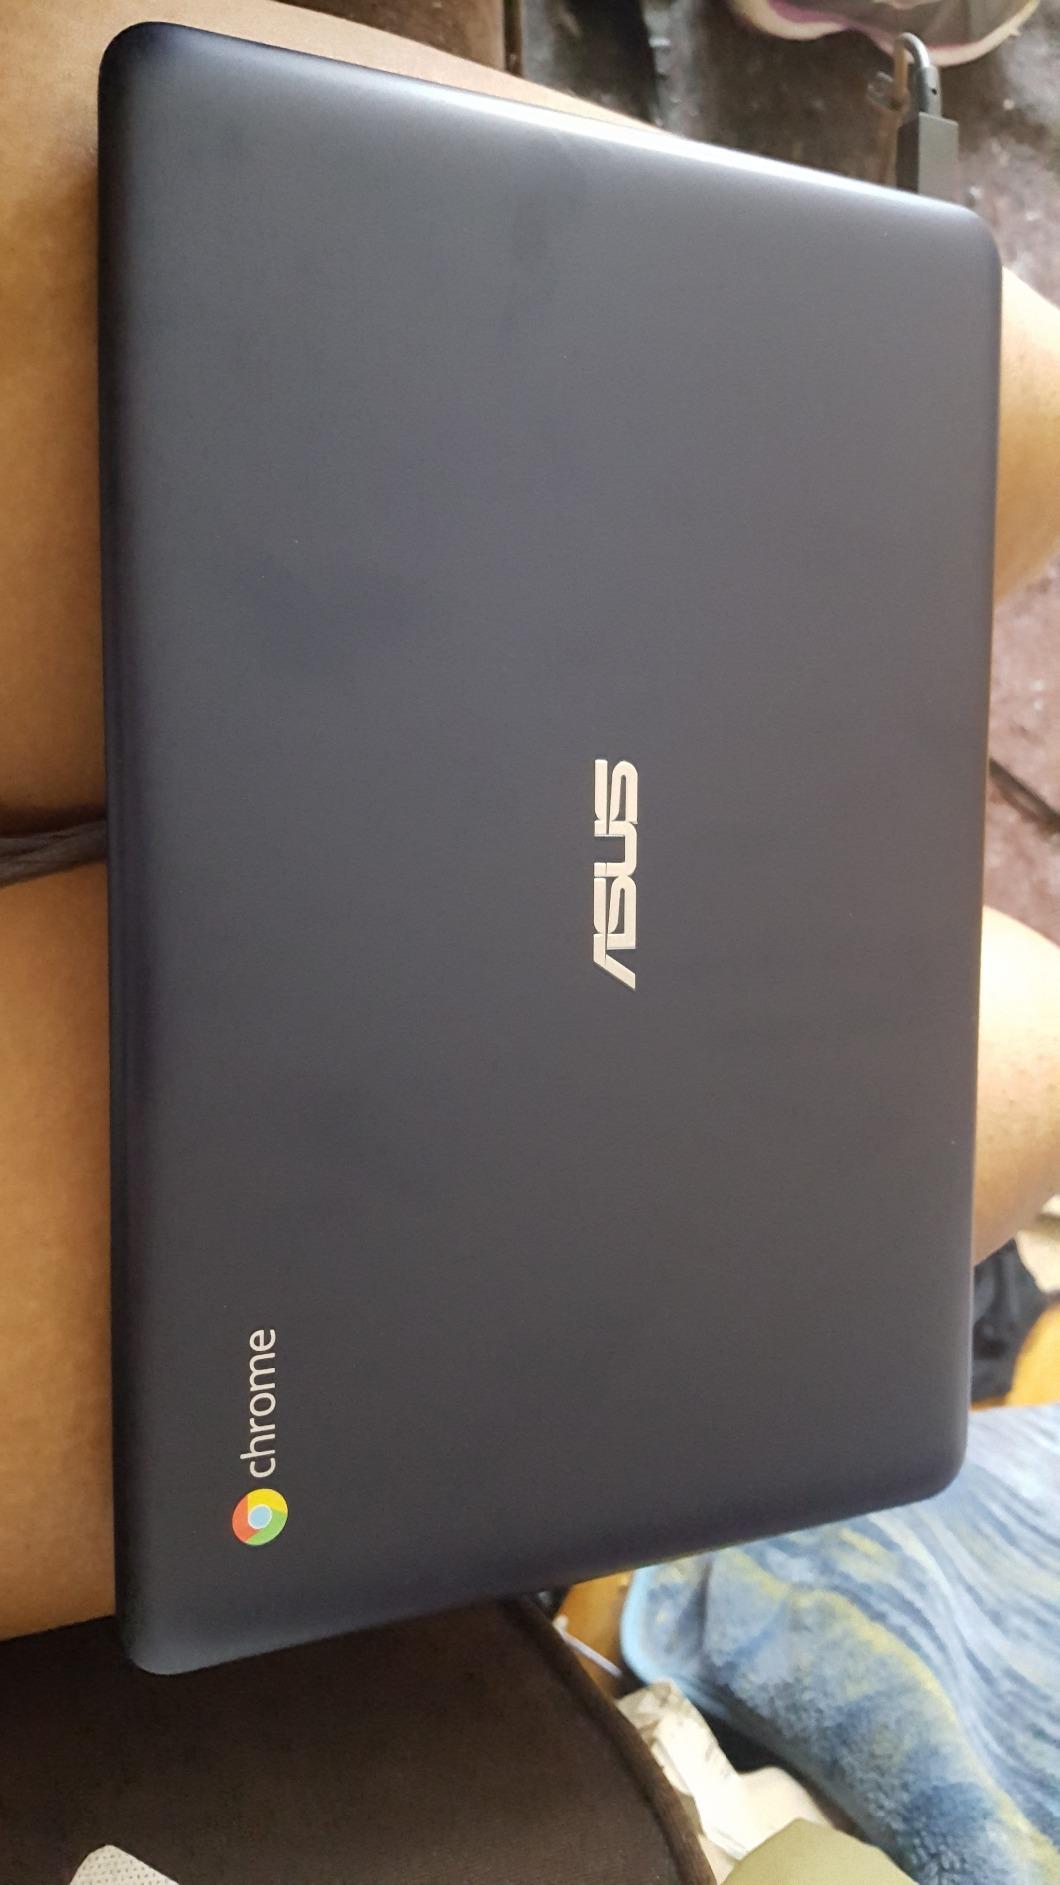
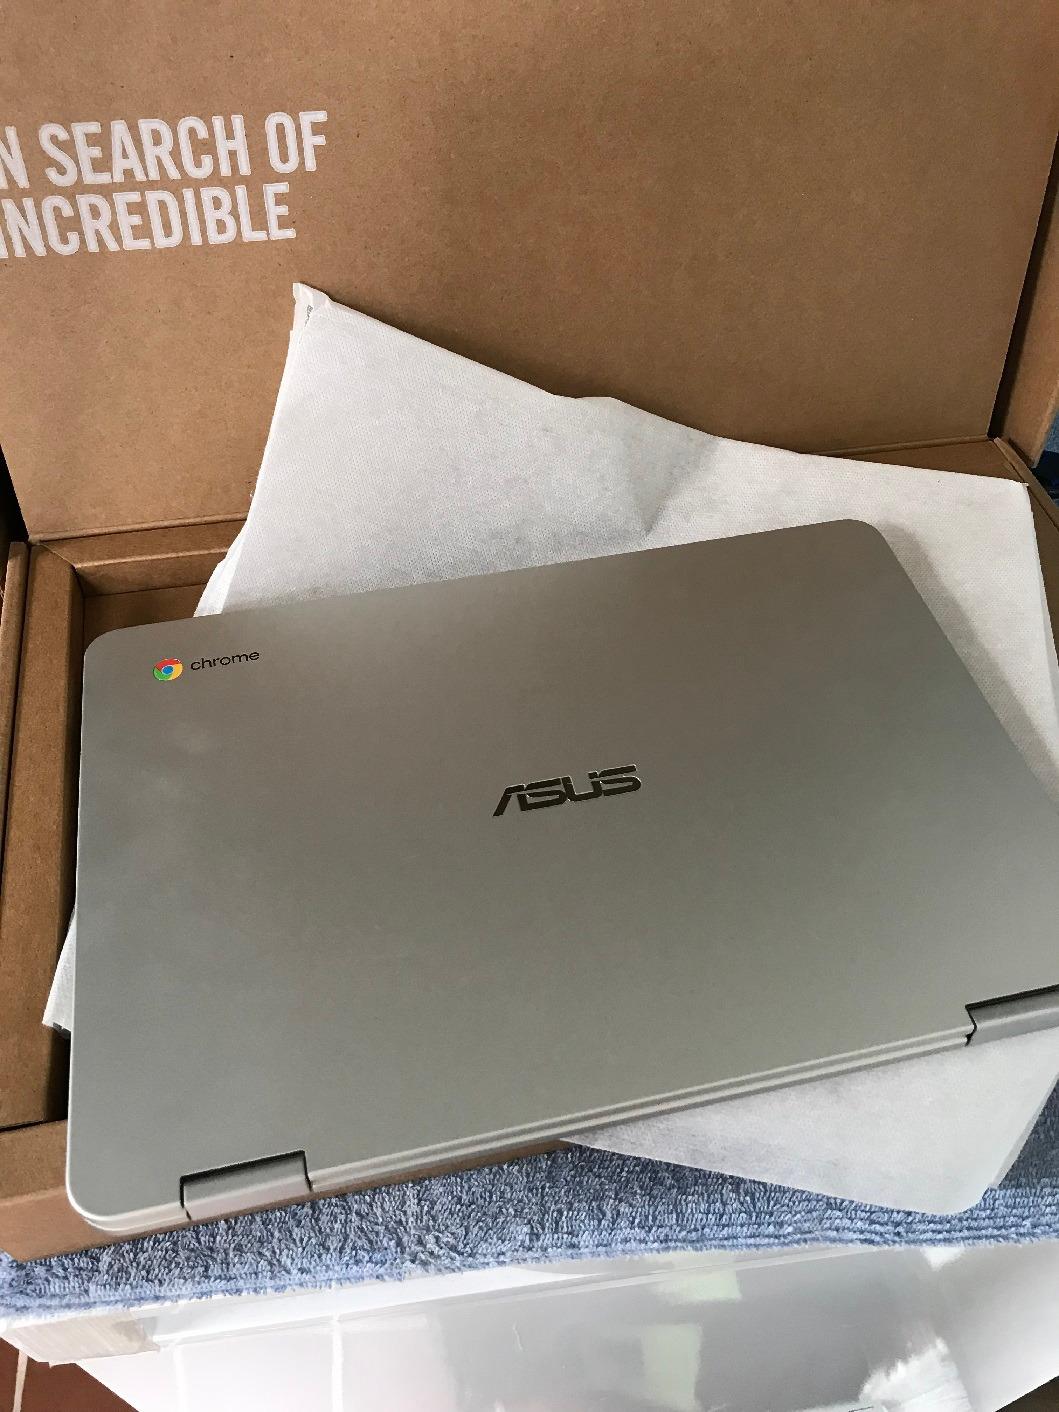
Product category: laptop
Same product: no